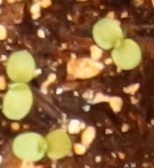
Label: Flax